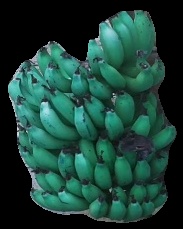
Variety: pachbale
Grade: grade3